The Sunday Night Project

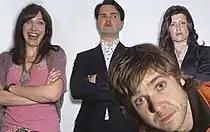
Original regular hosts Lucy Montgomery, Jimmy Carr, Sharon Horgan and Rob Rouse

"The Friday Night Project" was originally presented by comics Jimmy Carr, Rob Rouse, Sharon Horgan and, as a roving reporter, Lucy Montgomery, with sporadic appearances from Abi Titmuss. The first series began on 4 February 2005 and ran for 8 weeks.